Else Schøtt

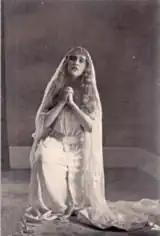
Else Schøtt in "Lohengrin" (1923)

Else Marie Schøtt (24 March 1895 – 29 April 1989) was a Danish operatic soprano who performed at the Royal Danish Theatre from 1919 until she retired from the stage in 1951. Initially she frequently stood in for Tenna Kraft but became increasingly recognized as a significant performer in her own right, taking key roles in the works of Mozart, Verdi and Wagner as well in several Danish operas. In 1941, she played the title role in Paul von Klenau's Danish première of "Elisabeth von England" to wide acclaim. Schøtt was also a successful teacher, with pupils including Ruth Guldbæk and Tove Hyldgaard.